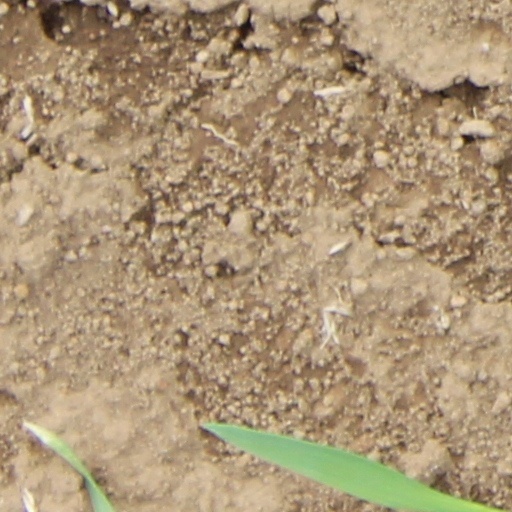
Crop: wheat